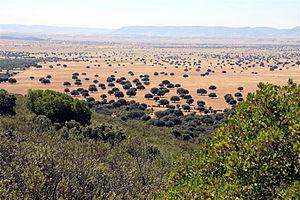
Le Parc national de Cabañeros est un site naturel protégé se situant en Espagne près de Tolède. Créé en 1995, il couvre une superficie de 409 kilomètres carrés. C'est la plus représentative et plus vaste région encore préservée de la forêt méditerranéenne ibérique, avec une grande variété d'espèces végétales. Il comprend également des sites d'intérêt géologique.
José Bono Martínez [ xoˈse ˈβono maɾˈtines] est un homme d'État espagnol membre du Parti socialiste ouvrier espagnol, né le 14 décembre 1950 à Salobre dans la province d'Albacete.